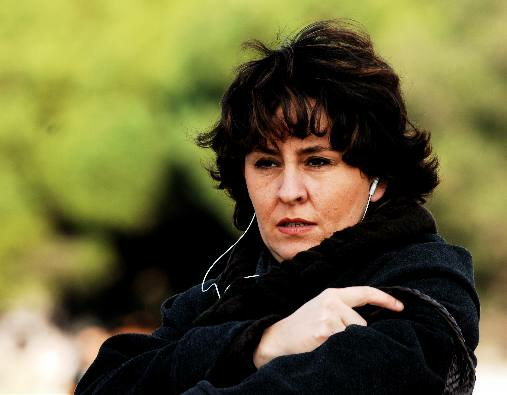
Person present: Yes